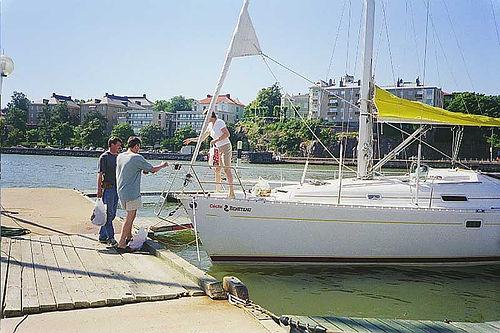
Weather: sun or clear